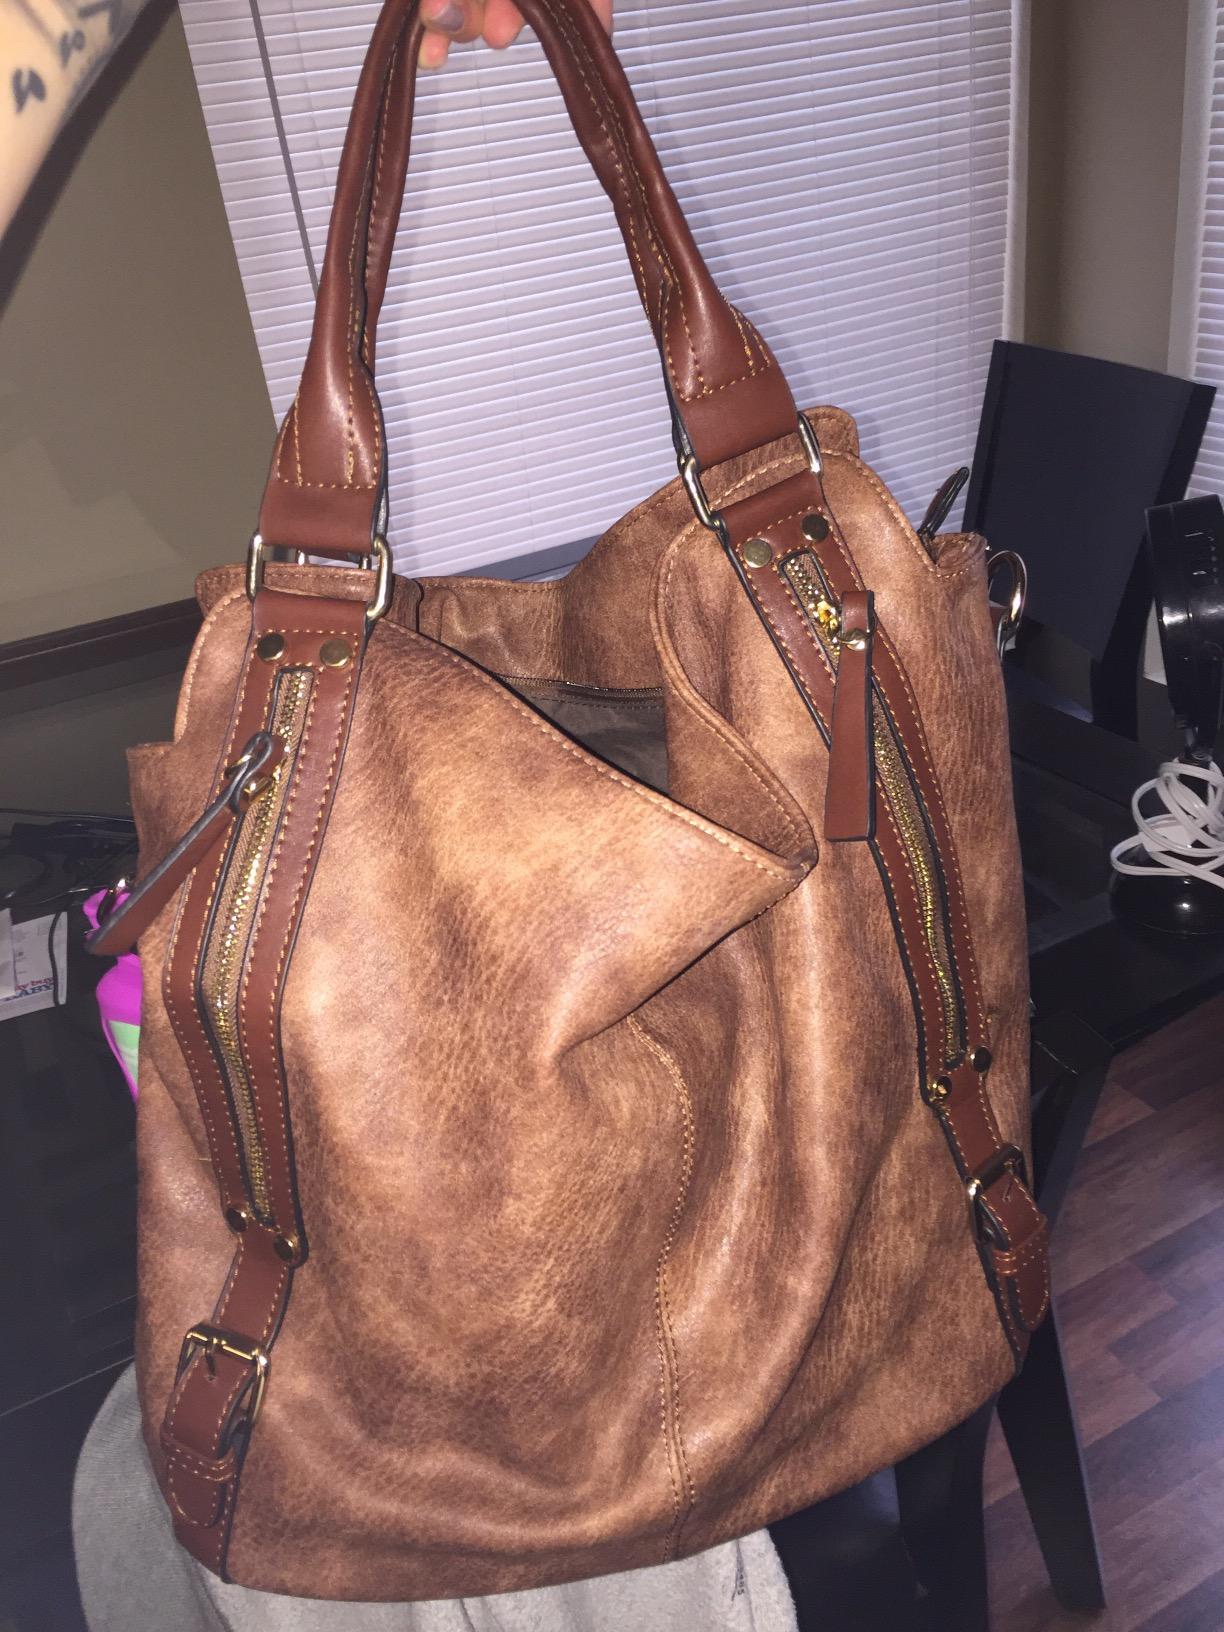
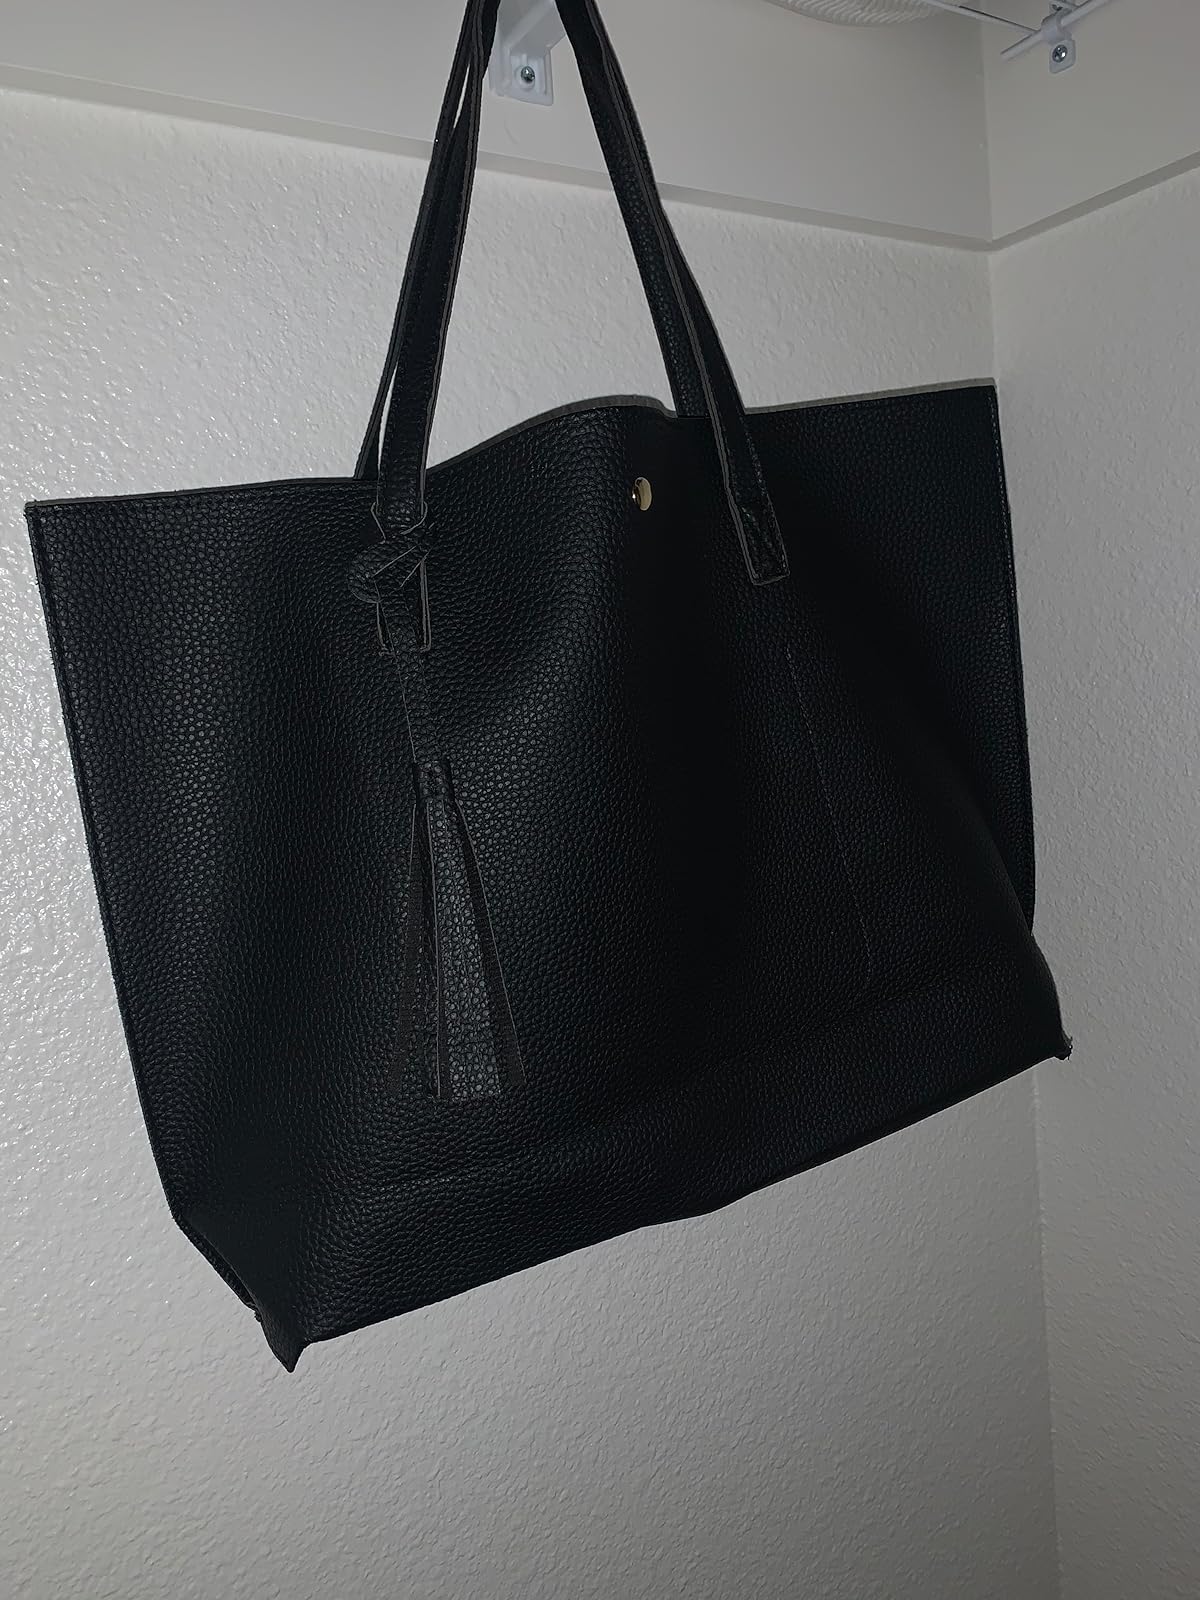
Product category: accessories_handbag
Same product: no